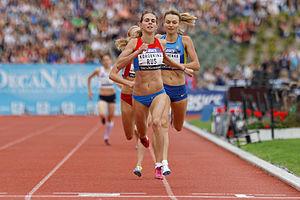
Le DécaNation 2014 est la 10ᵉ édition du DécaNation qui s'est déroulé le 30 août 2014 au Stade du Lac de Maine d'Angers, en France. Les États-Unis remportent l'épreuve, devant la France et la Russie.